List of Victorian Government infrastructure plans, proposals and studies

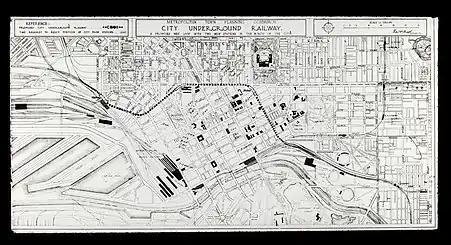
Map by the Metropolitan Town Planning Commission of a proposed underground railway c.1930-50. This plan eventually became the City Loop, completed in 1981.

The Metropolitan Town Planning Commission, established in 1922 by the Victorian state government, produced a report in 1929 that recommended a new underground railway in central Melbourne running via Exhibition and Victoria streets to reduce congestion at Finders Street station. The plan also proposed: